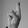
ASL letter: R